Transylvanian Saxon cuisine

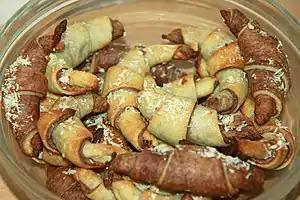
Cornulețe or kipferl as they are known in German in the traditional cuisine of the Transylvanian Saxons.

The traditional cuisine of the Transylvanian Saxons had evolved in Transylvania, contemporary Romania, through many centuries, being in contact with the Romanian cuisine but also with the Hungarian cuisine (with influences stemming mostly from the neighbouring Székelys).